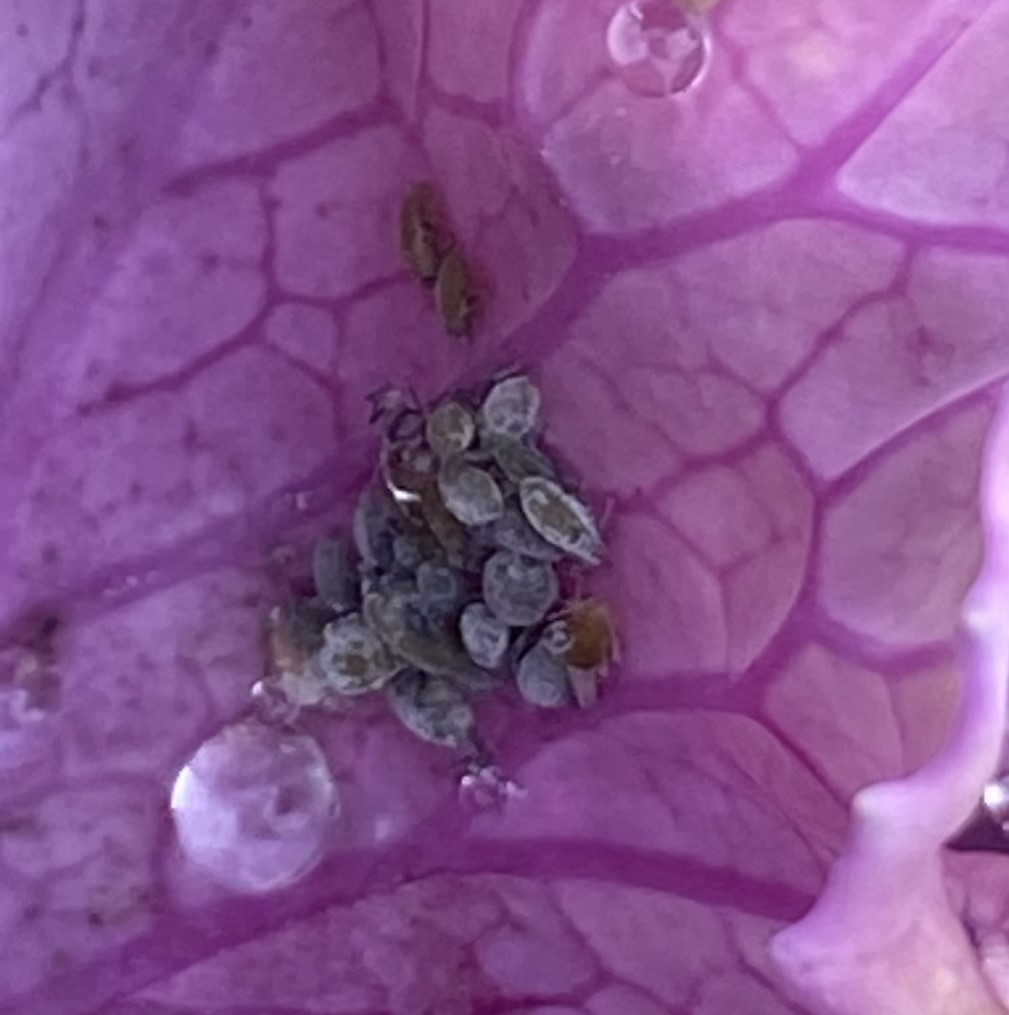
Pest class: cabbage_aphid